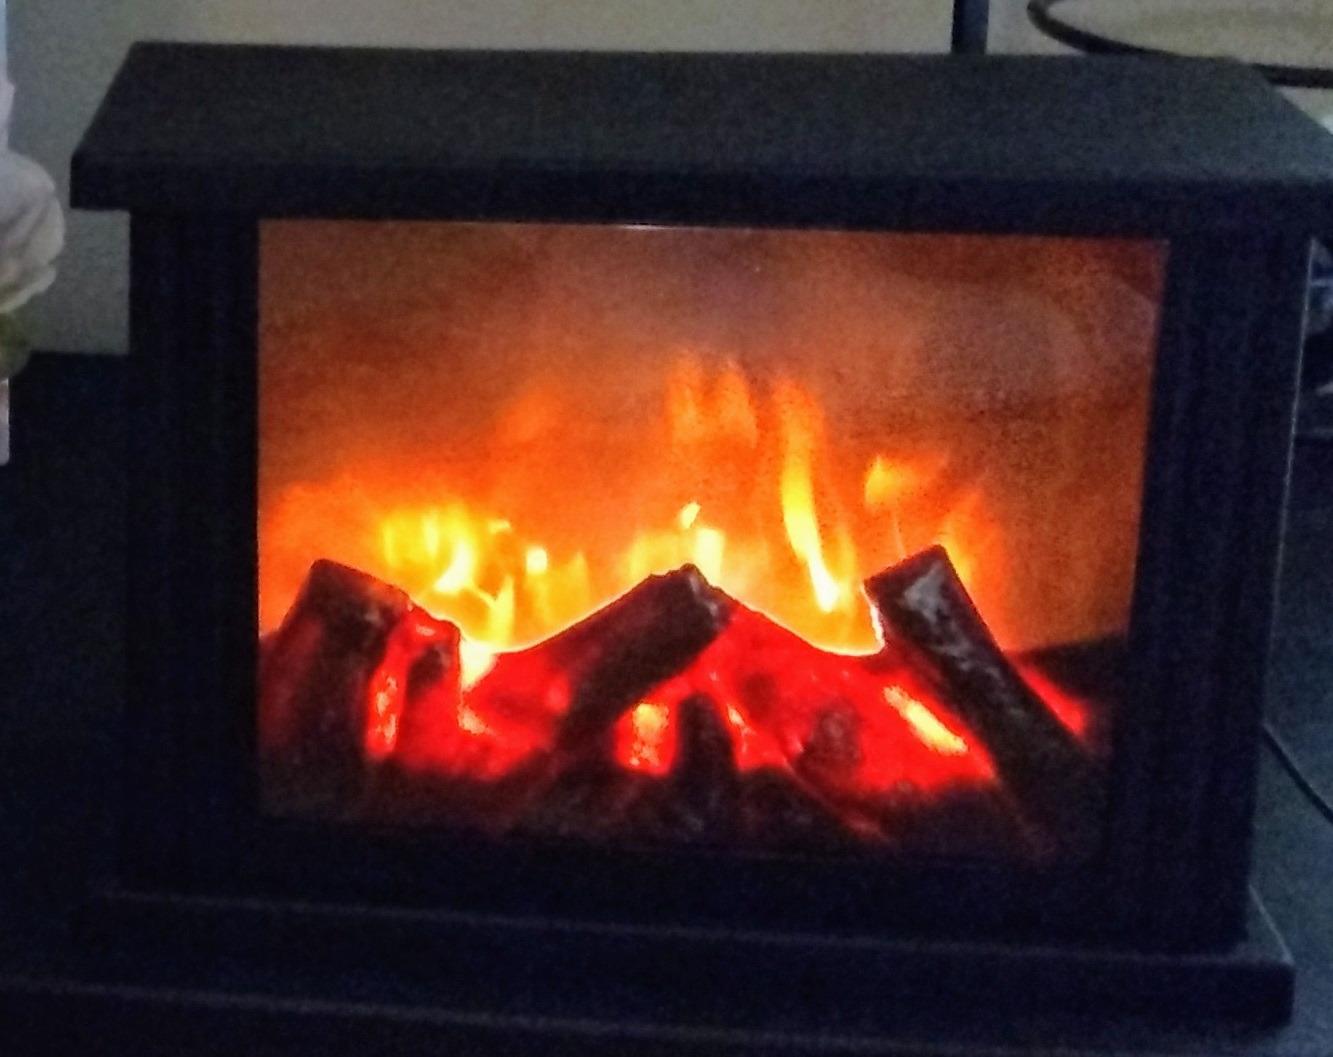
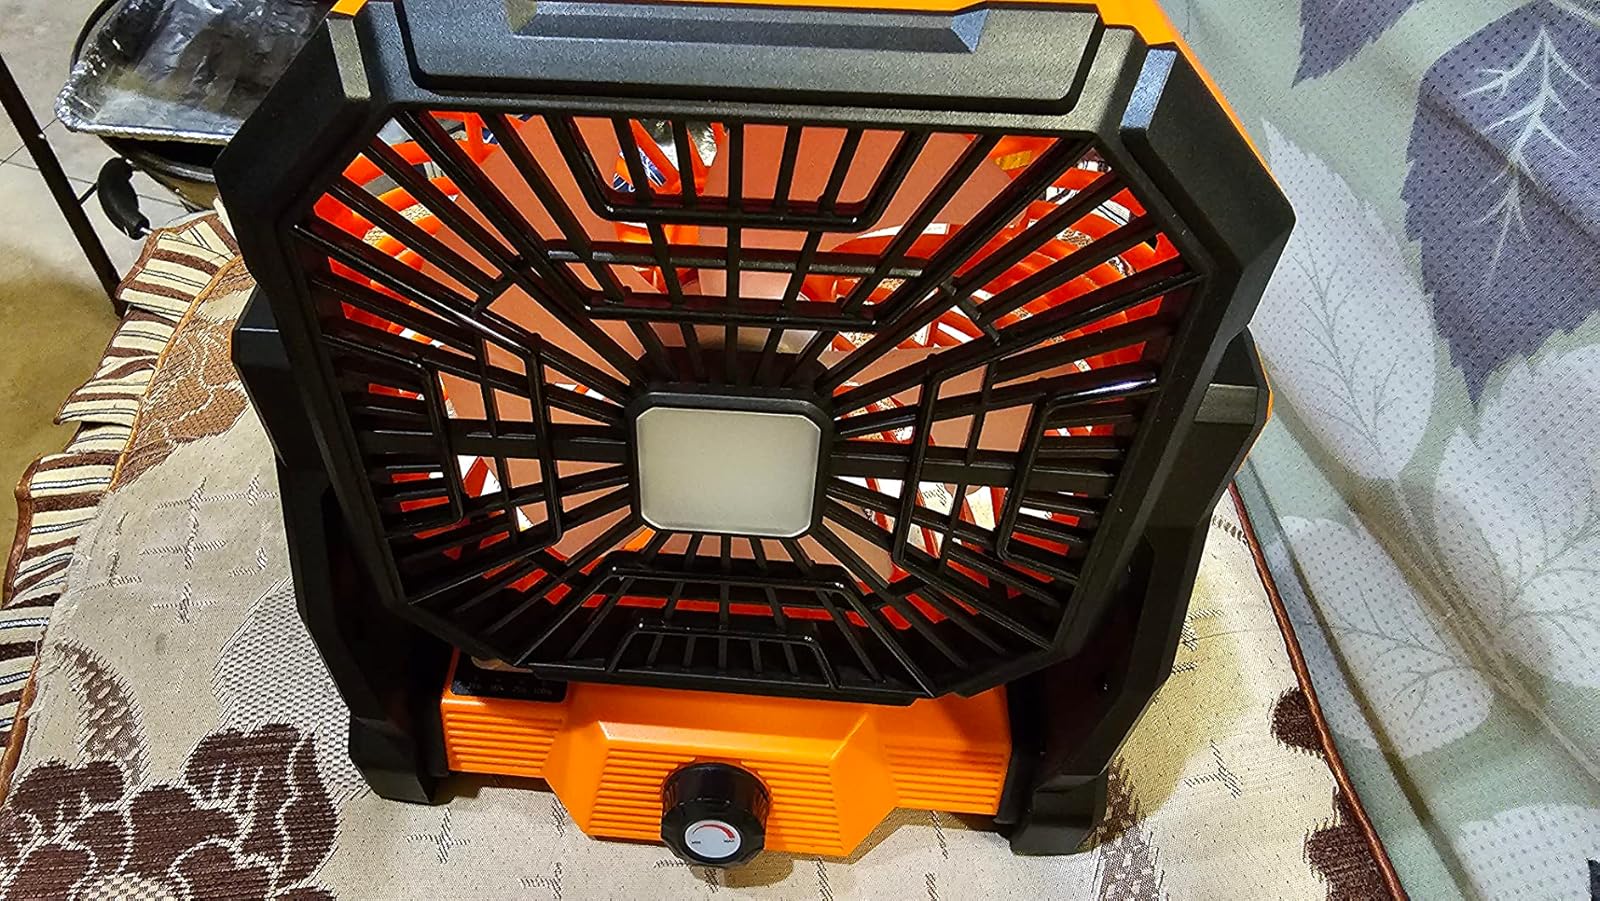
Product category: lantern
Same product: no